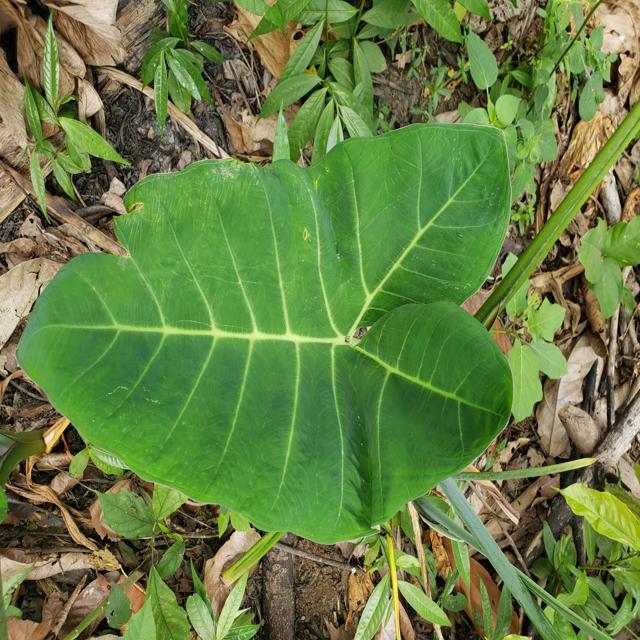
Label: Healthy